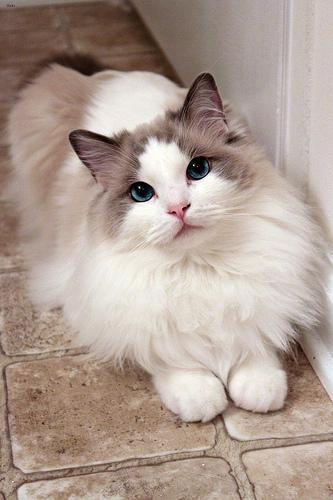
Ragdoll